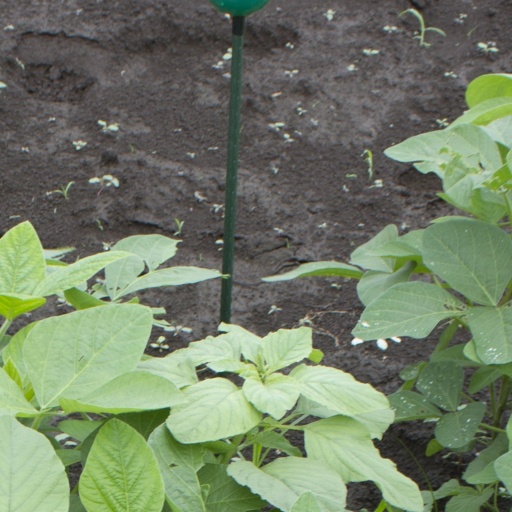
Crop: soybean